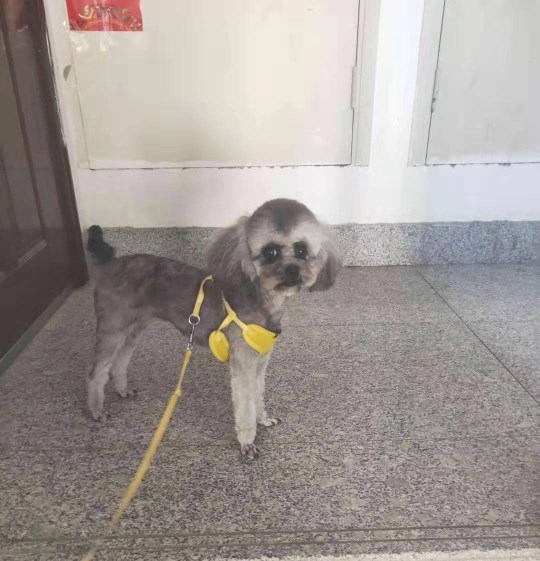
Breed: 7449-n000128-teddy